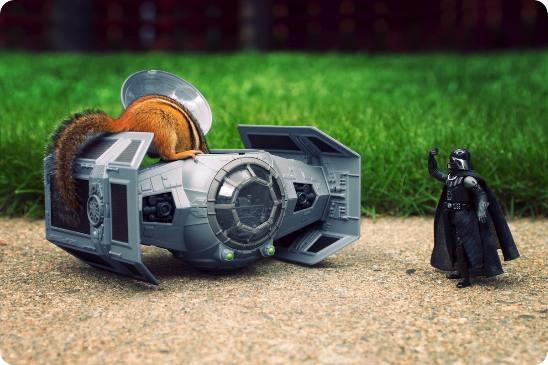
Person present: No